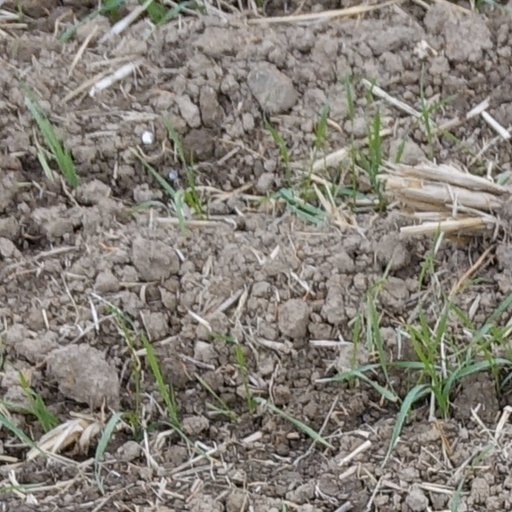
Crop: wheat